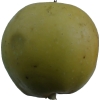
Label: Apple 13